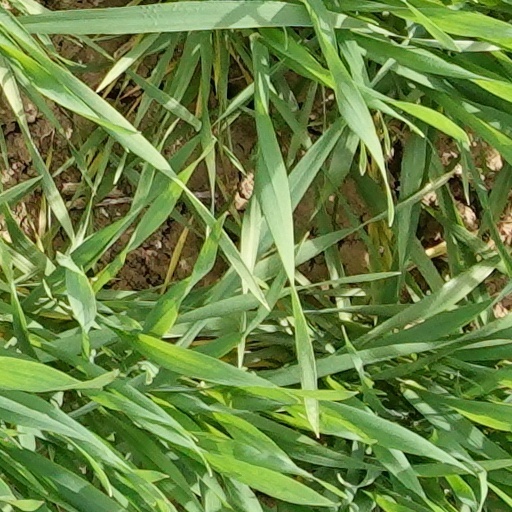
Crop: wheat